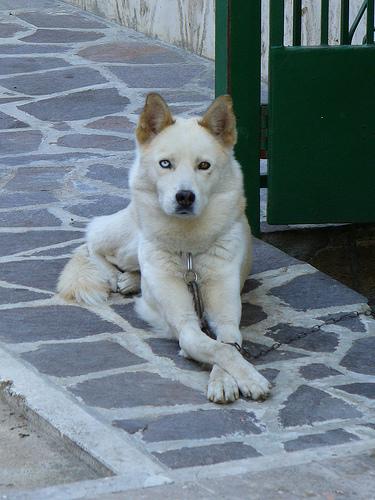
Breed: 232-n000083-Eskimo_dog